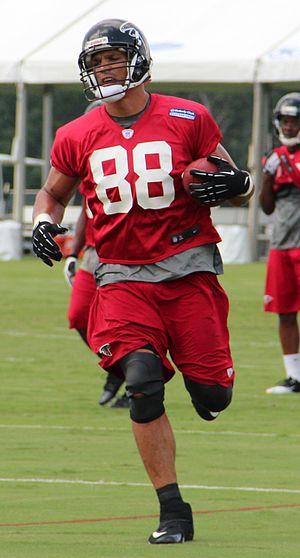
Anthony David « Tony » Gonzalez est un joueur américain de football américain, né le 27 février 1976 à Torrance, qui évolue au poste de tight end. Il joue dans les rangs universitaires des Golden Bears de la Californie au sein de l'Université de Californie, et est drafté en 1997 par les Chiefs de Kansas City au premier tour. Il finit sa carrière au sein des Falcons d'Atlanta.